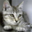
Label: cat